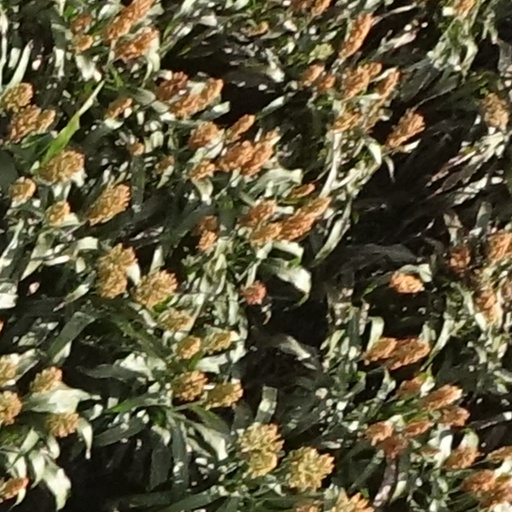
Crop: sorghum